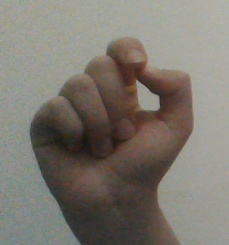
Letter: fa